Natural Law Party (United States)

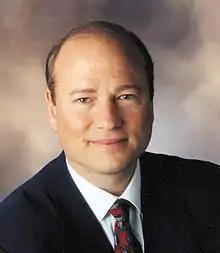
John Hagelin, three-time NLP candidate for U.S. President

John Hagelin, at the time a 37-year-old physics professor at Maharishi University of Management (MUM), was the NLP candidate for president of the United States in 1992. He said that he had been uninterested in politics and a Republican "by default" before the campaign. Hagelin and running mate Mike Tompkins were formally chosen at the party's 400-person convention in Washington, D.C., on 5 October 1992, although they had already begun campaigning. Both of them took six-month leaves of absence from the university to campaign.